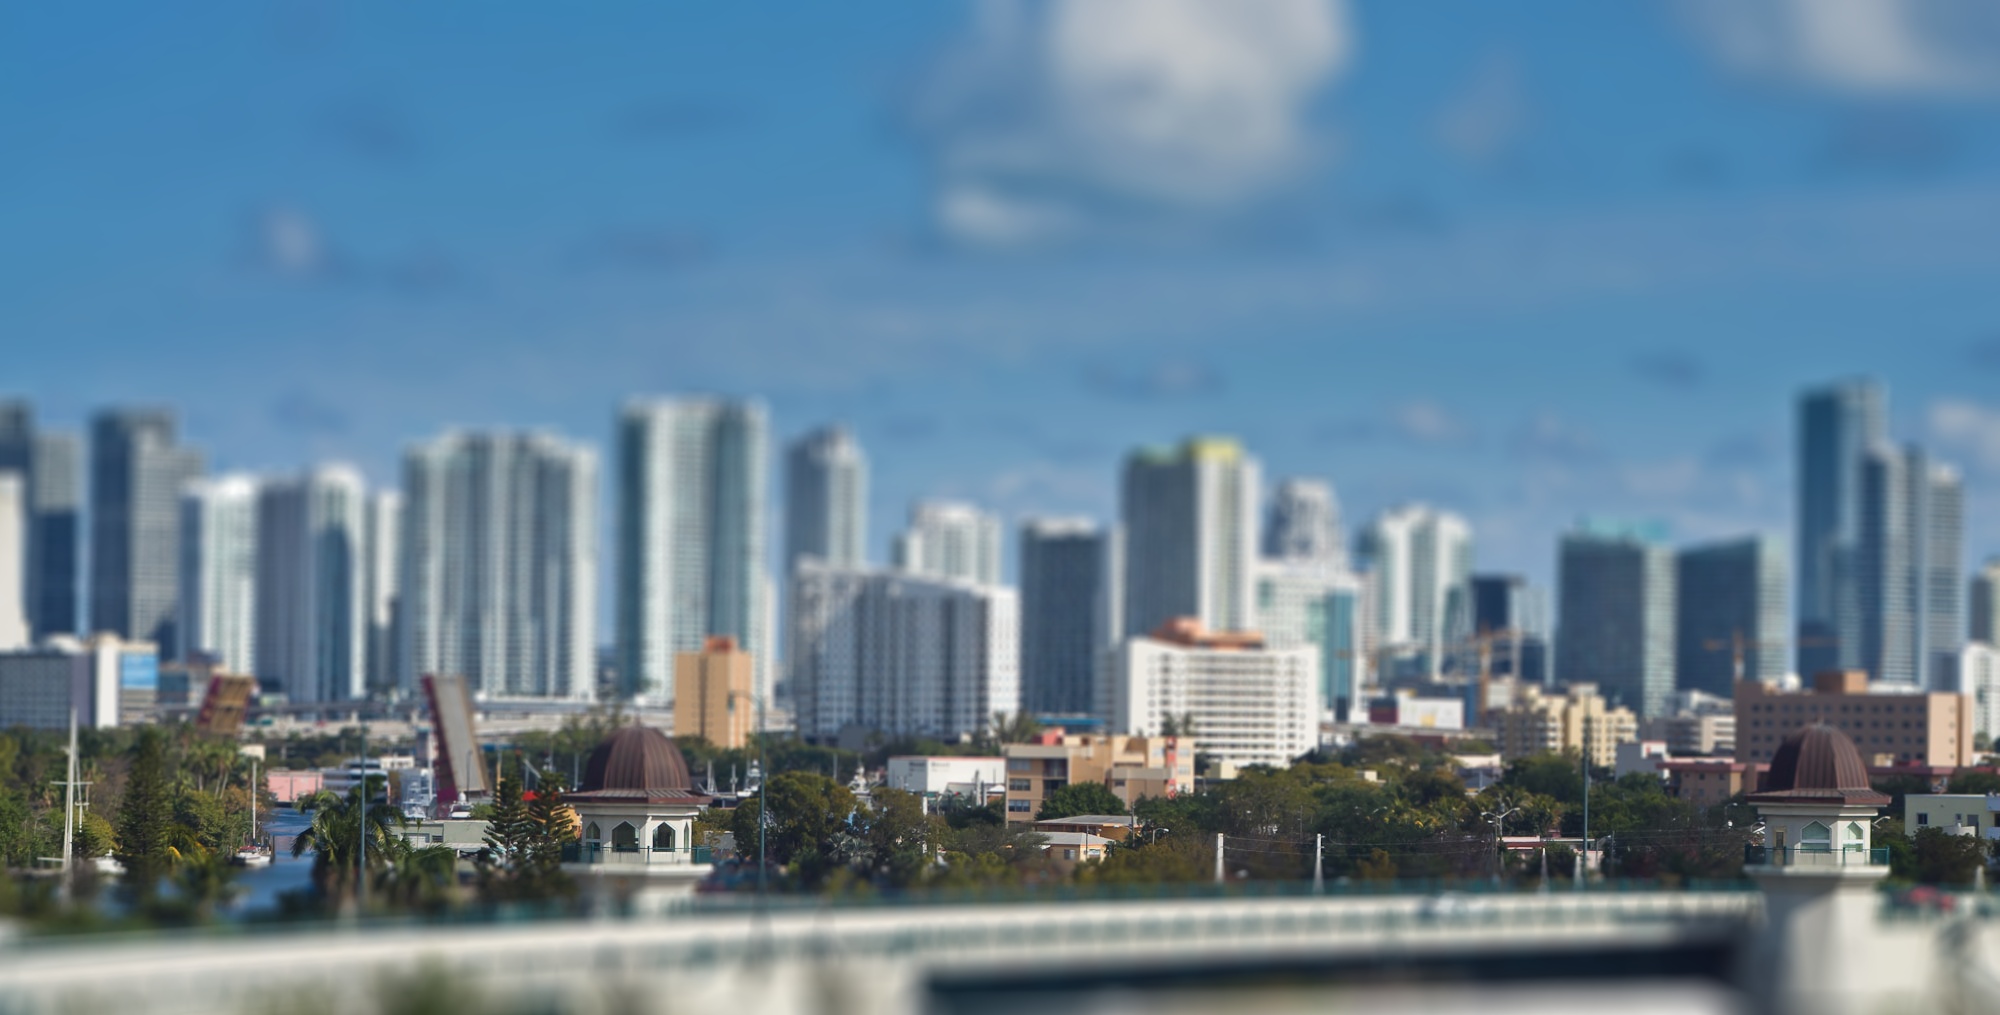
horizon, cloud, architecture, sky, bridge, skyline, building, city, skyscraper, cityscape, panorama, downtown, tower block, 2013, miami, shift, tilt, metropolis, urban area, residential area, geographical feature, human settlement, metropolitan area